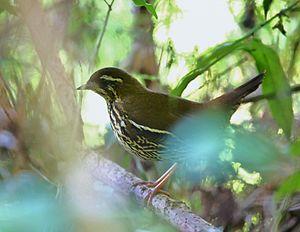
Le Tétéma à queue rousse, également appelé Chamaeza du Brésil, est une espèce de passereau de la famille des Formicariidae.